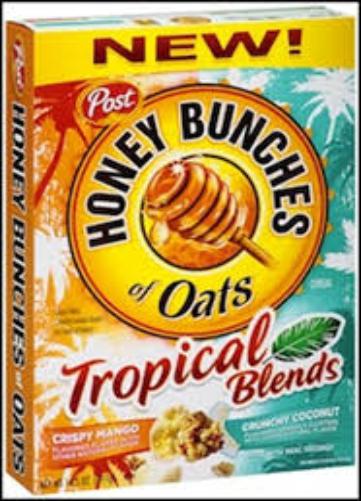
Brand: Honey Bunches of Oats
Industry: Food